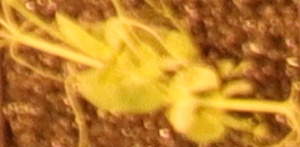
Label: Field Pea